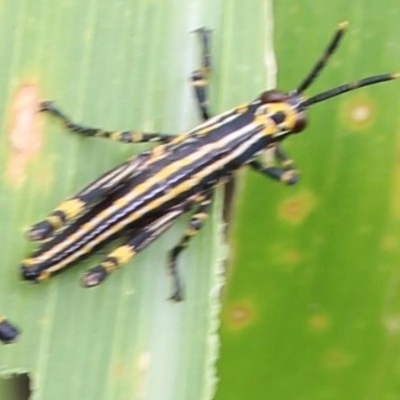
Crop: Maize
Condition: grasshoper